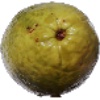
Label: guava